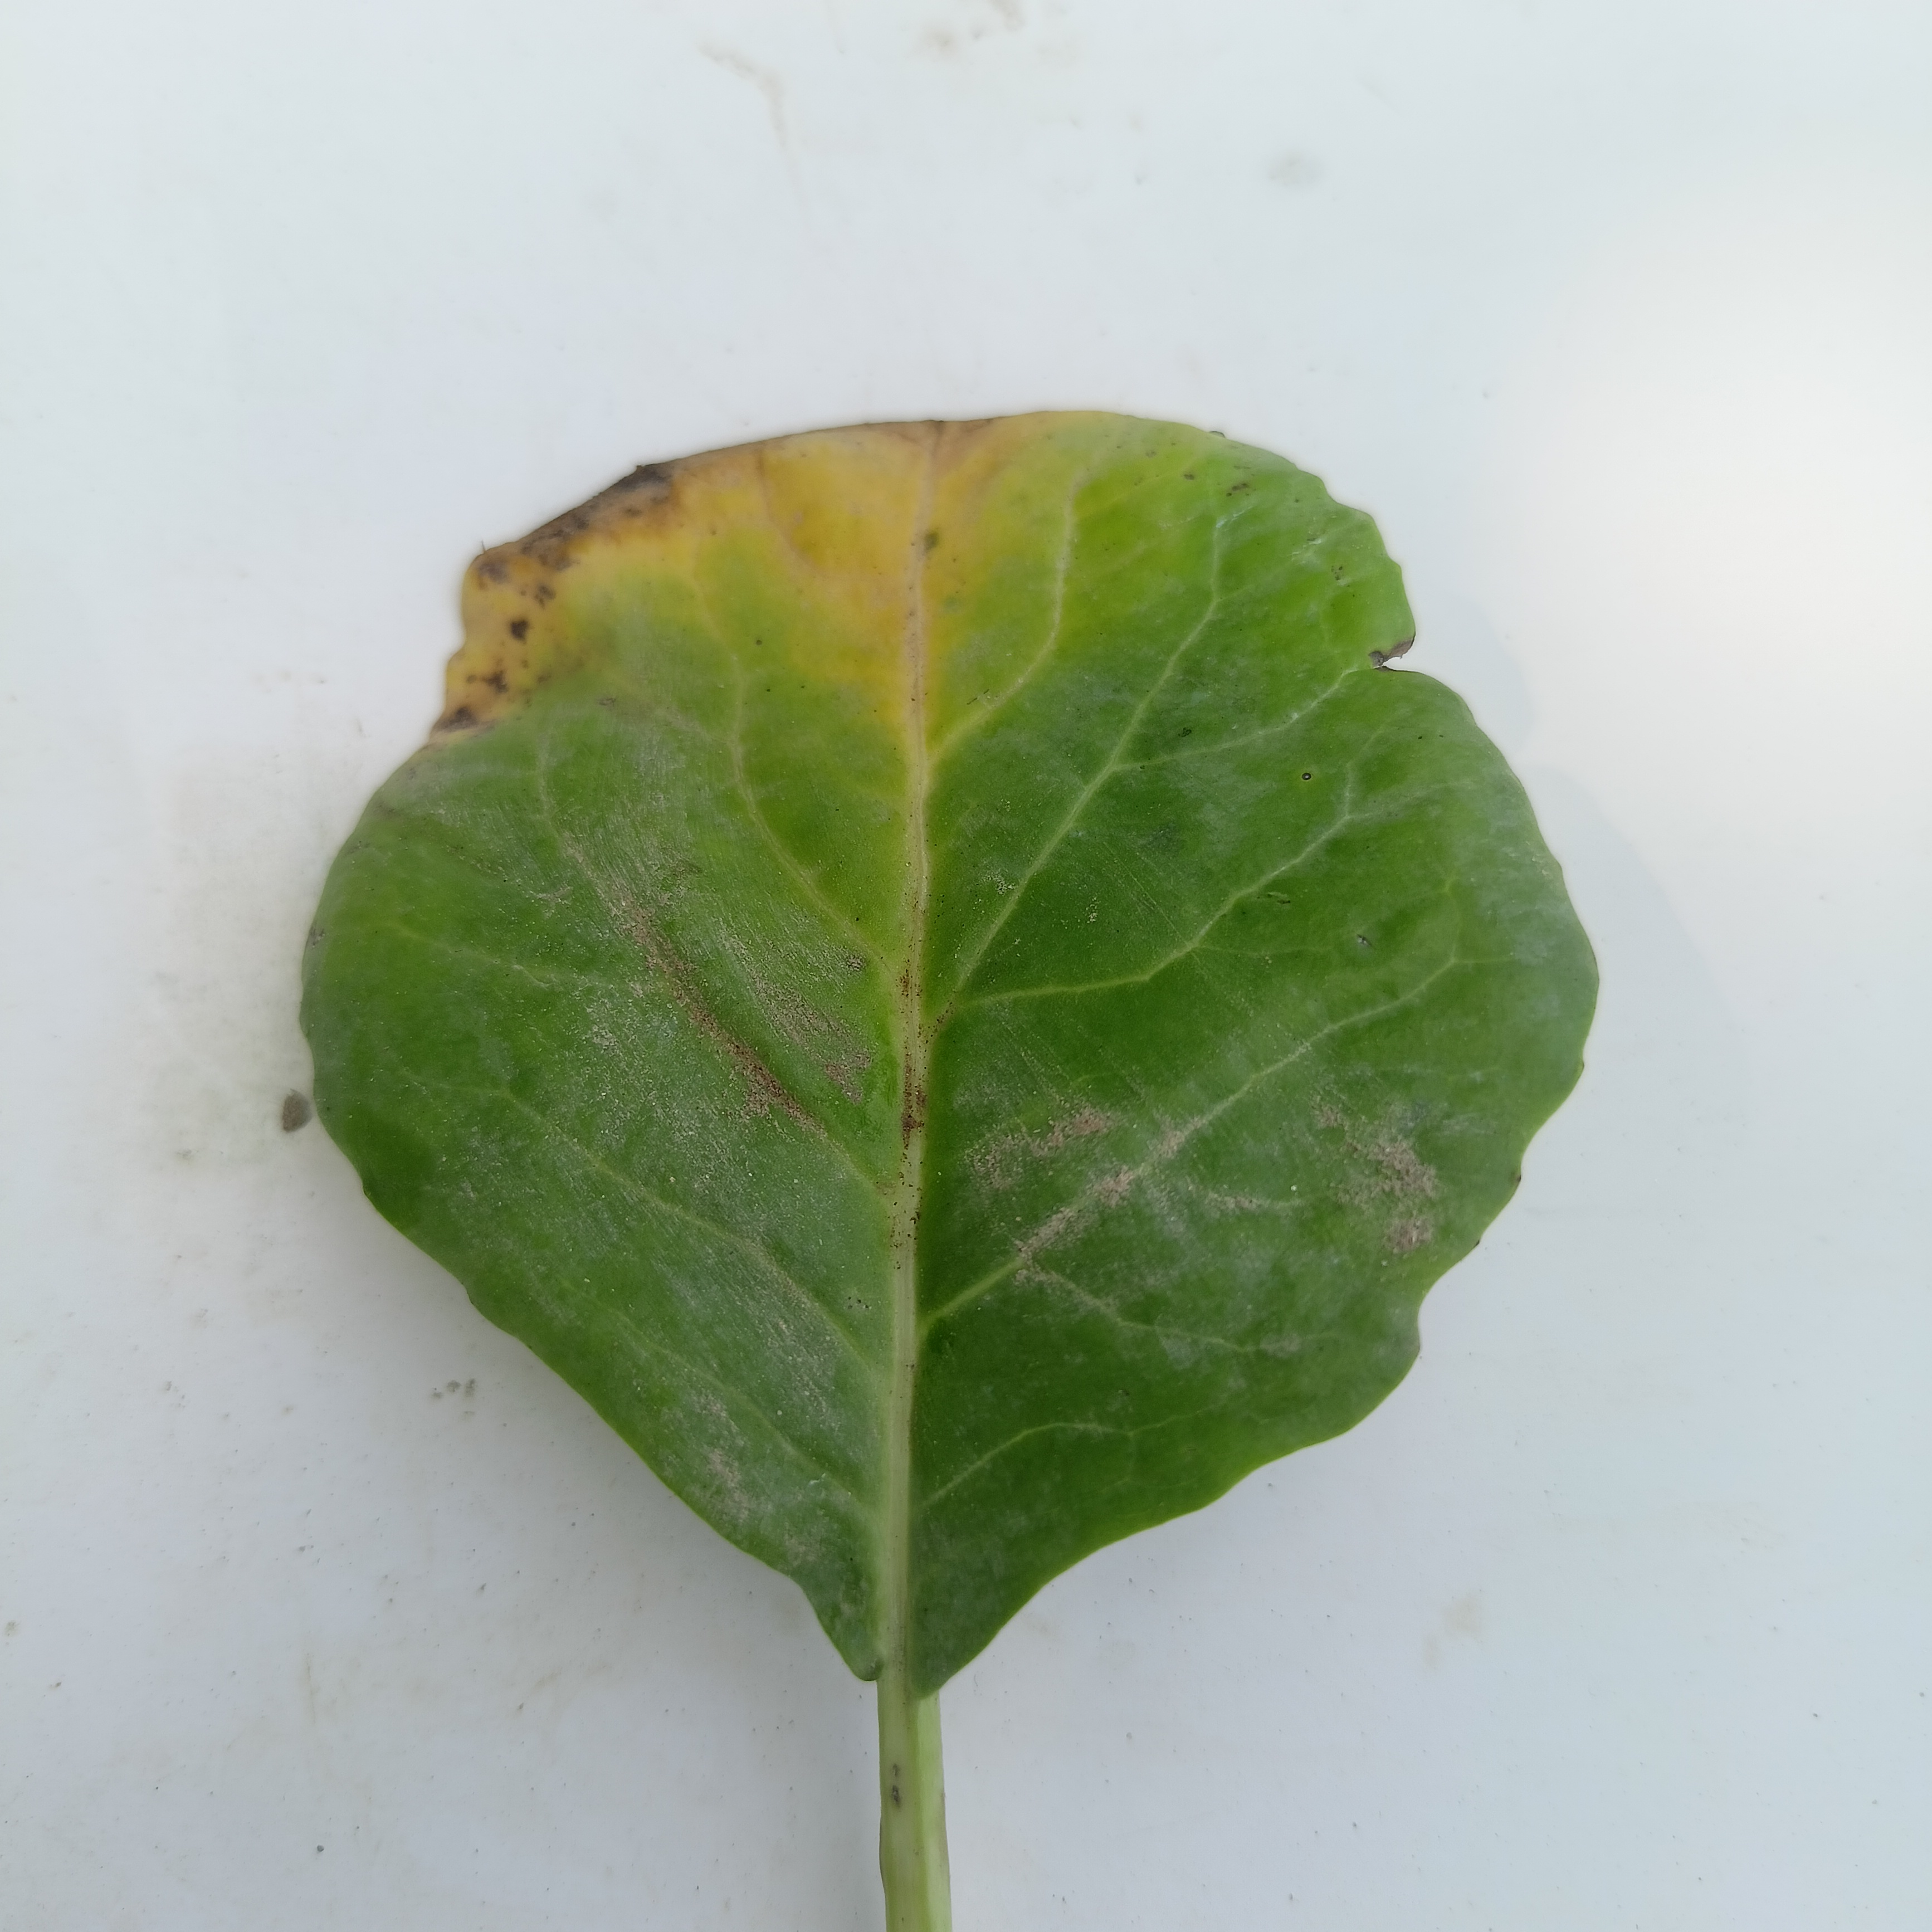
Label: Black Rot